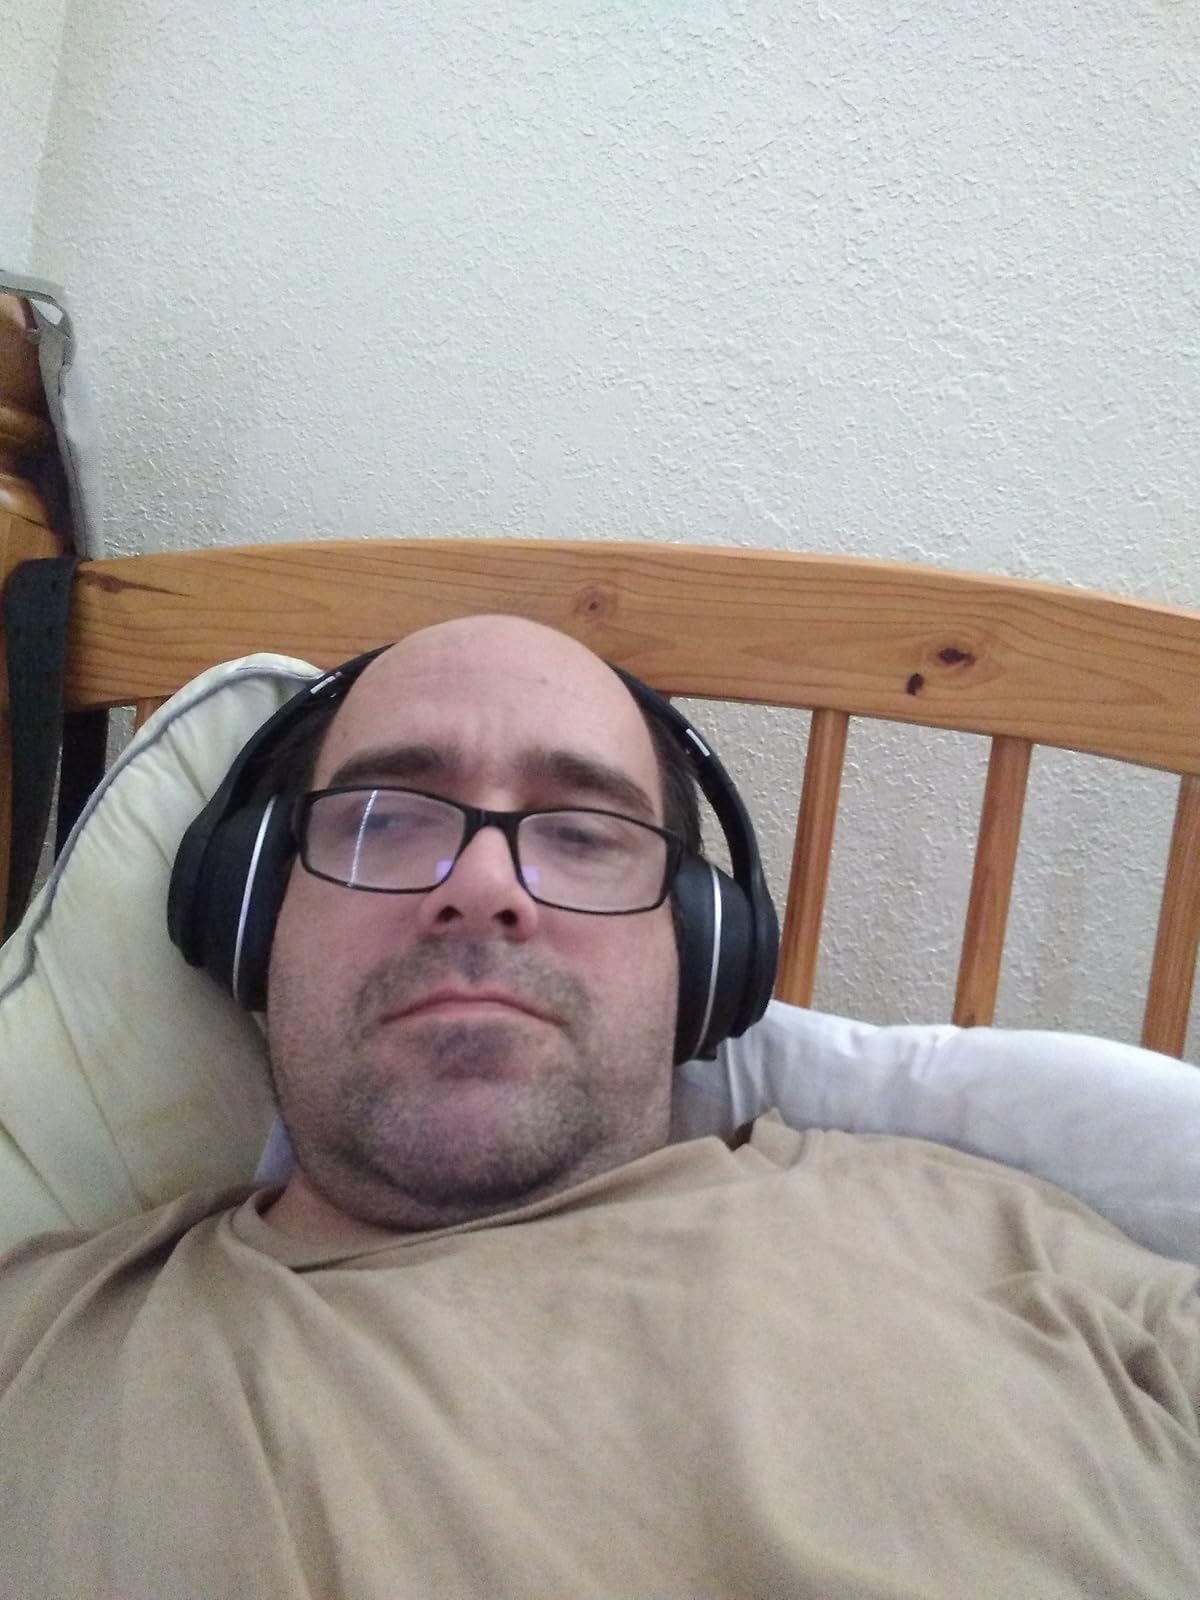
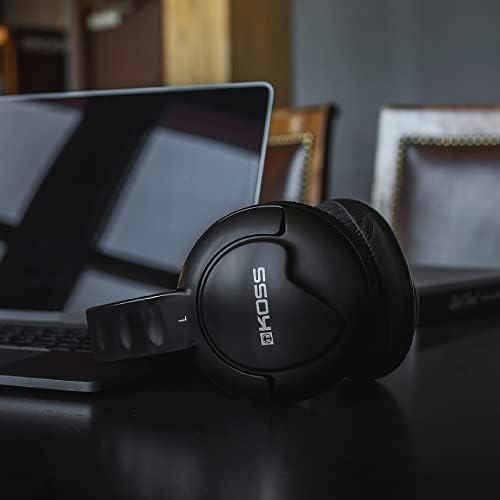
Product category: headphones
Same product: no